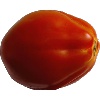
Label: Tomato 1